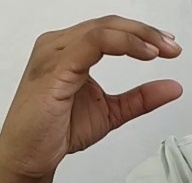
ASL sign: C